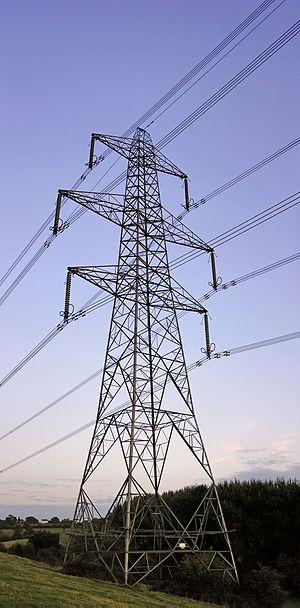
Pylône électrique de modèle L6 D près de Aust, en Angleterre. Русский: Опора ЛЭП марки L6 D близ Оста, Великобритания.